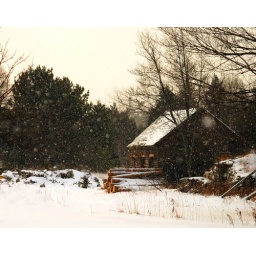
walking up the us2 highway in the snow